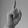
ASL letter: D